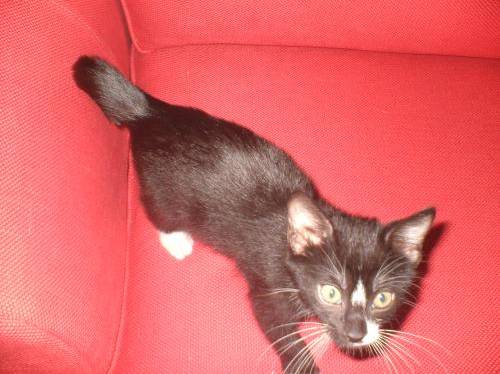
Label: cat